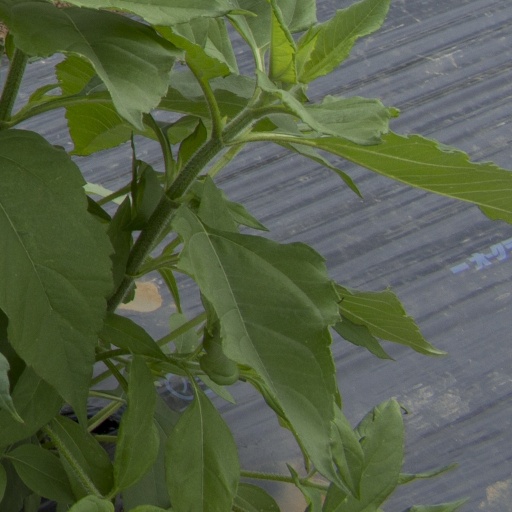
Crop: Jerusalem artichoke